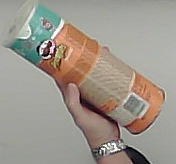
Product: pringles_paprika